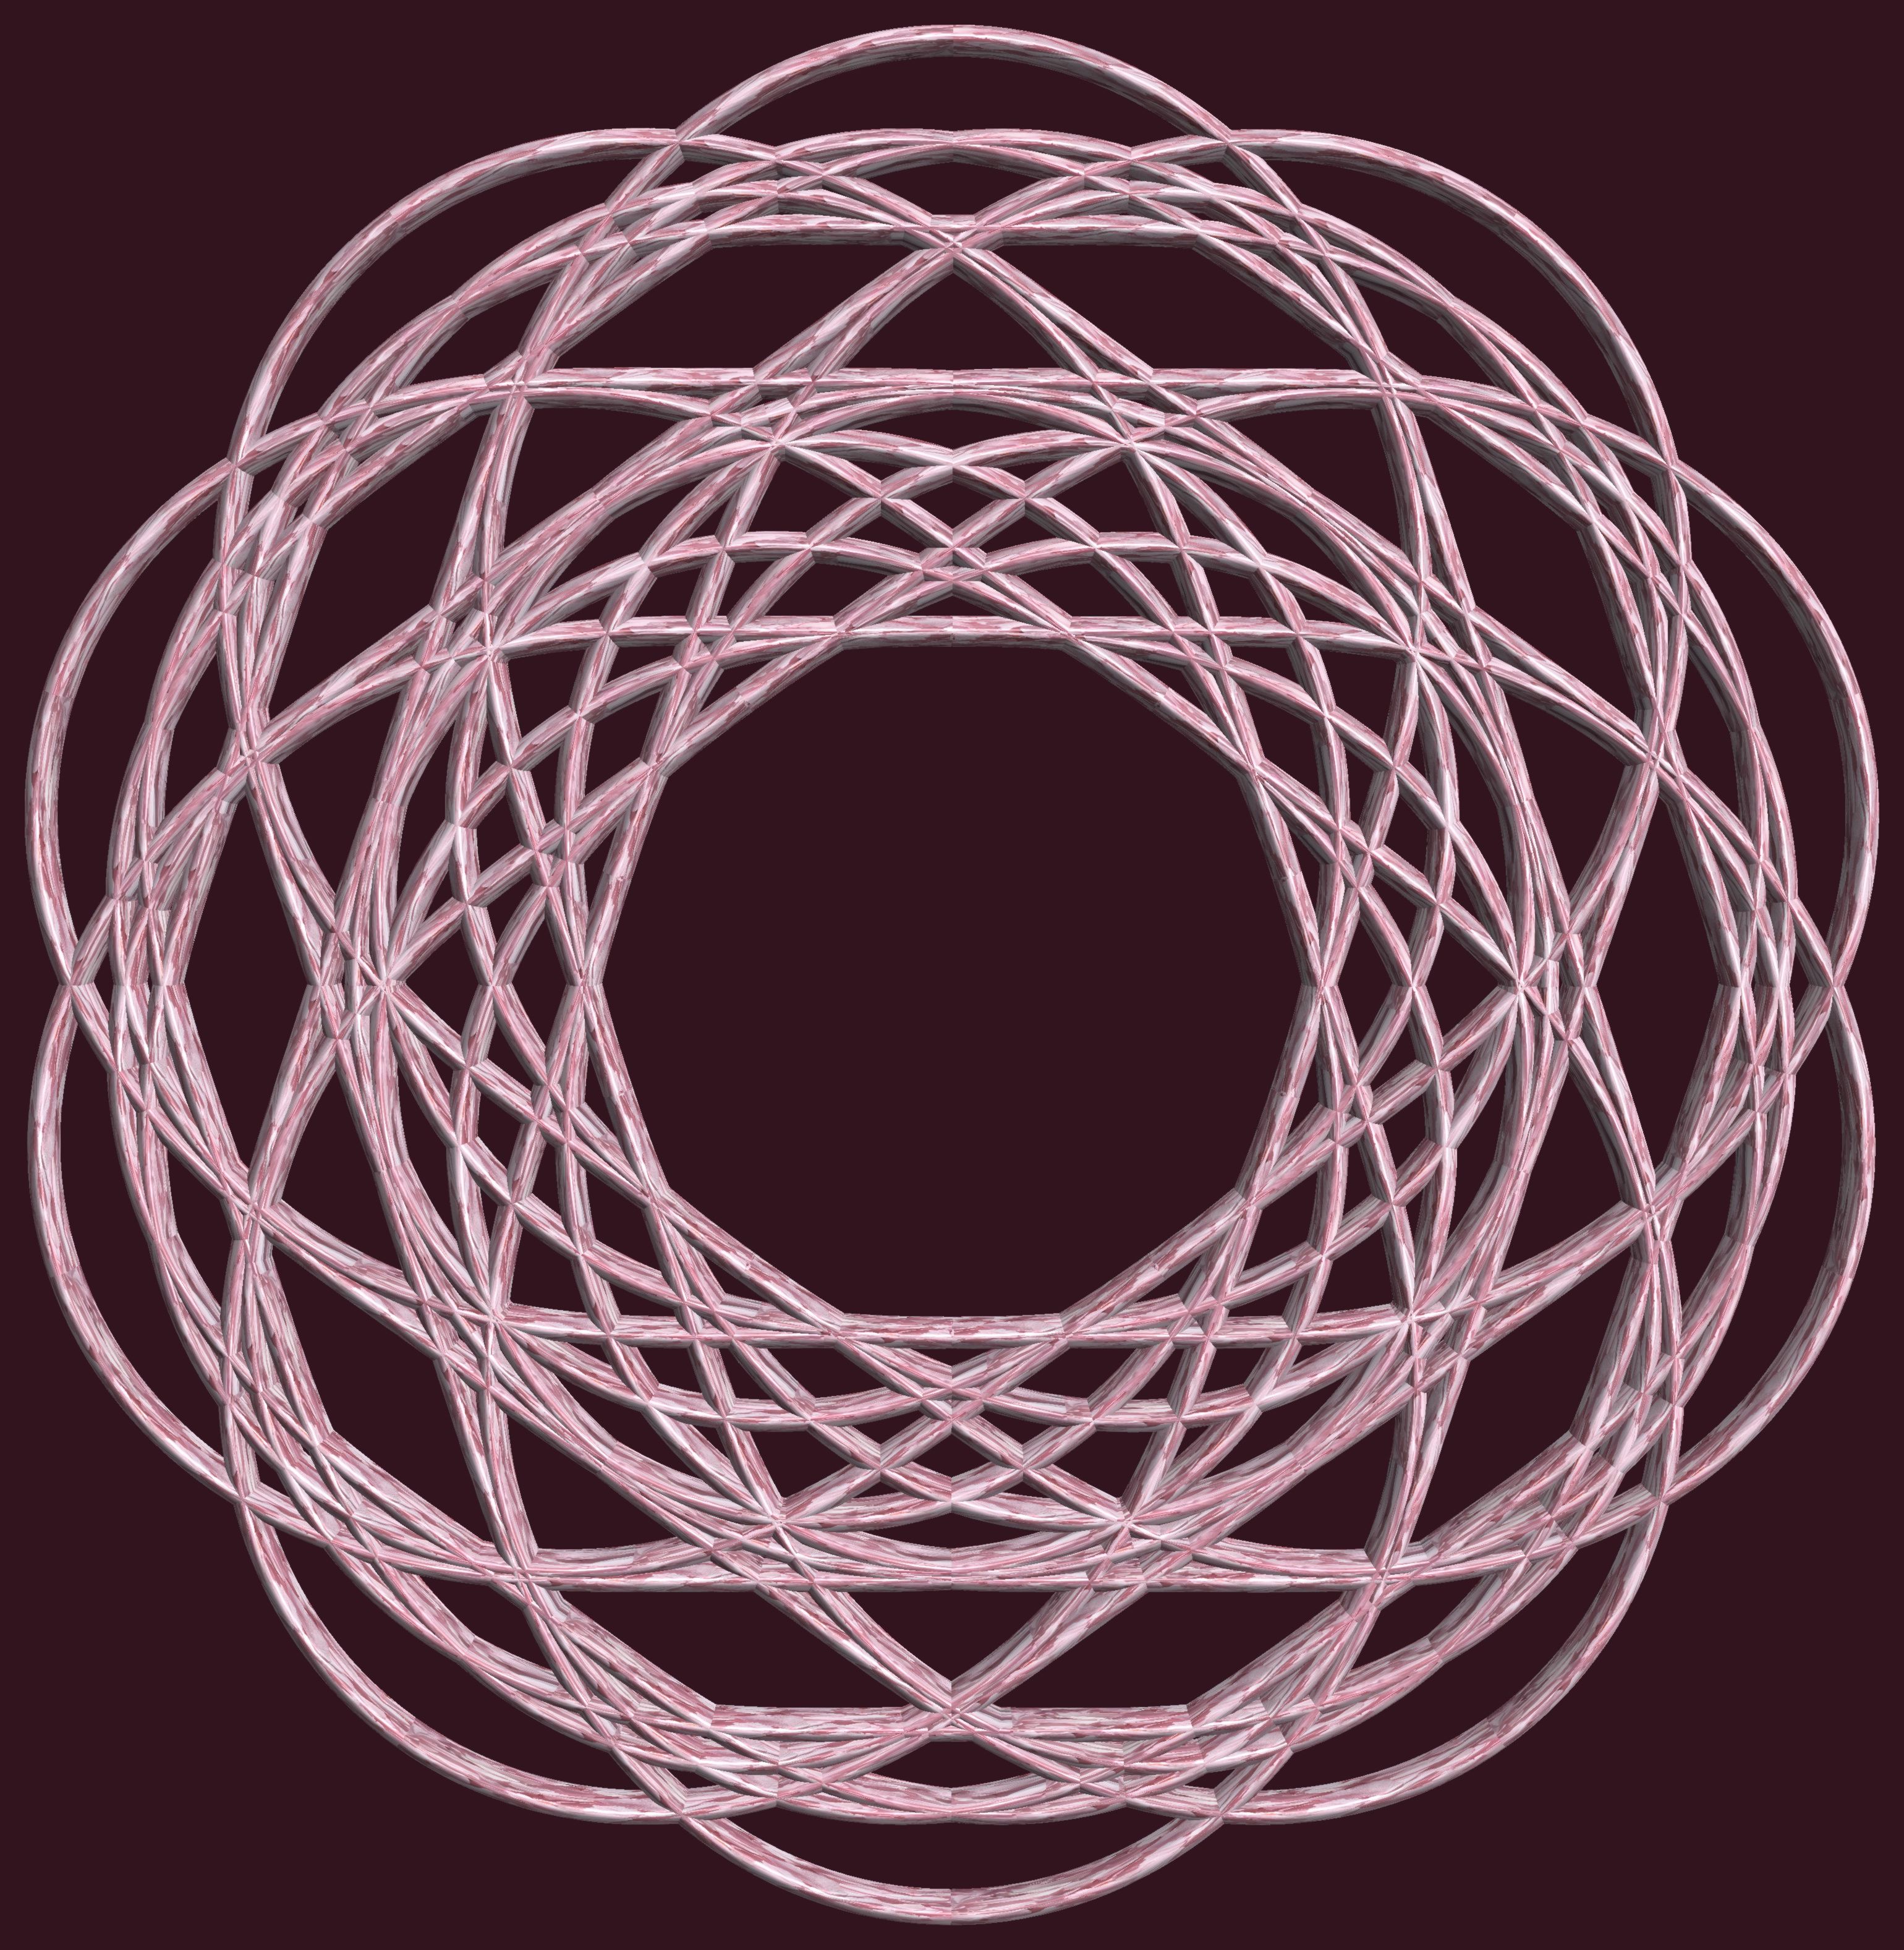
structure, texture, spiral, pattern, lighting, circle, figure, design, symmetry, light fixture, sphere, 3d, graphic, shape, torus, mathematica, cg, parametricplot3d, code, program, algorithm, abstruct, mapping, lissajous